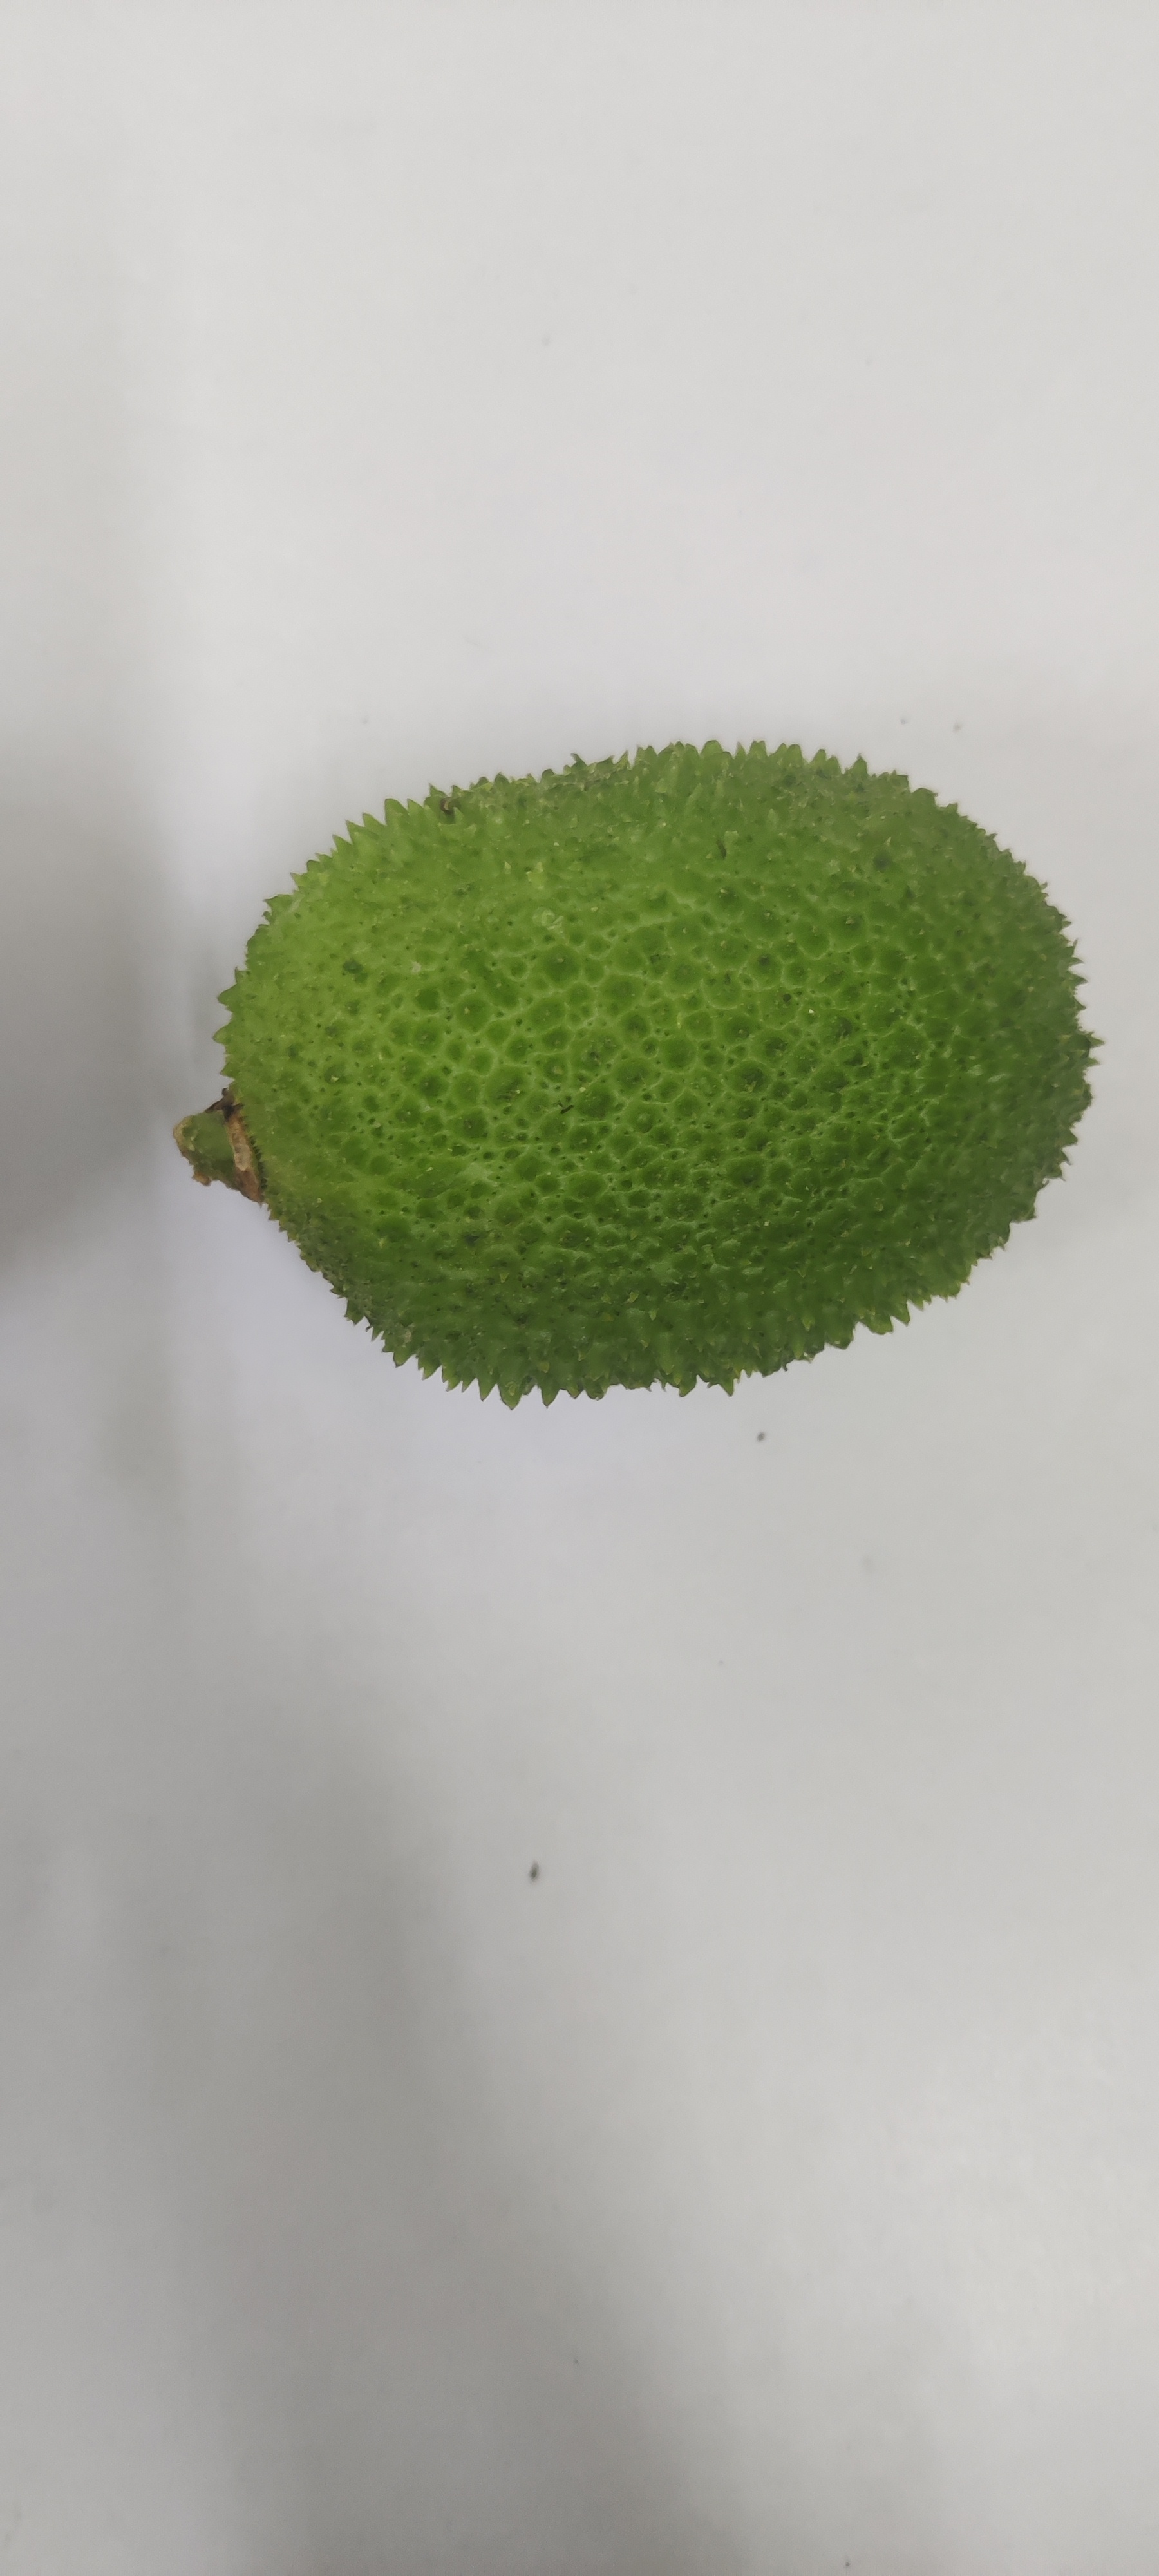
Crop: Spiny Gourd
Condition: Fresh